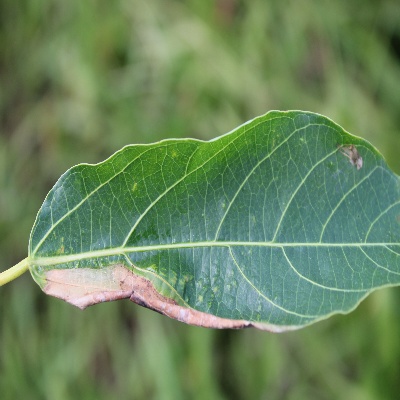
Crop: Cassava
Condition: bacterial blight